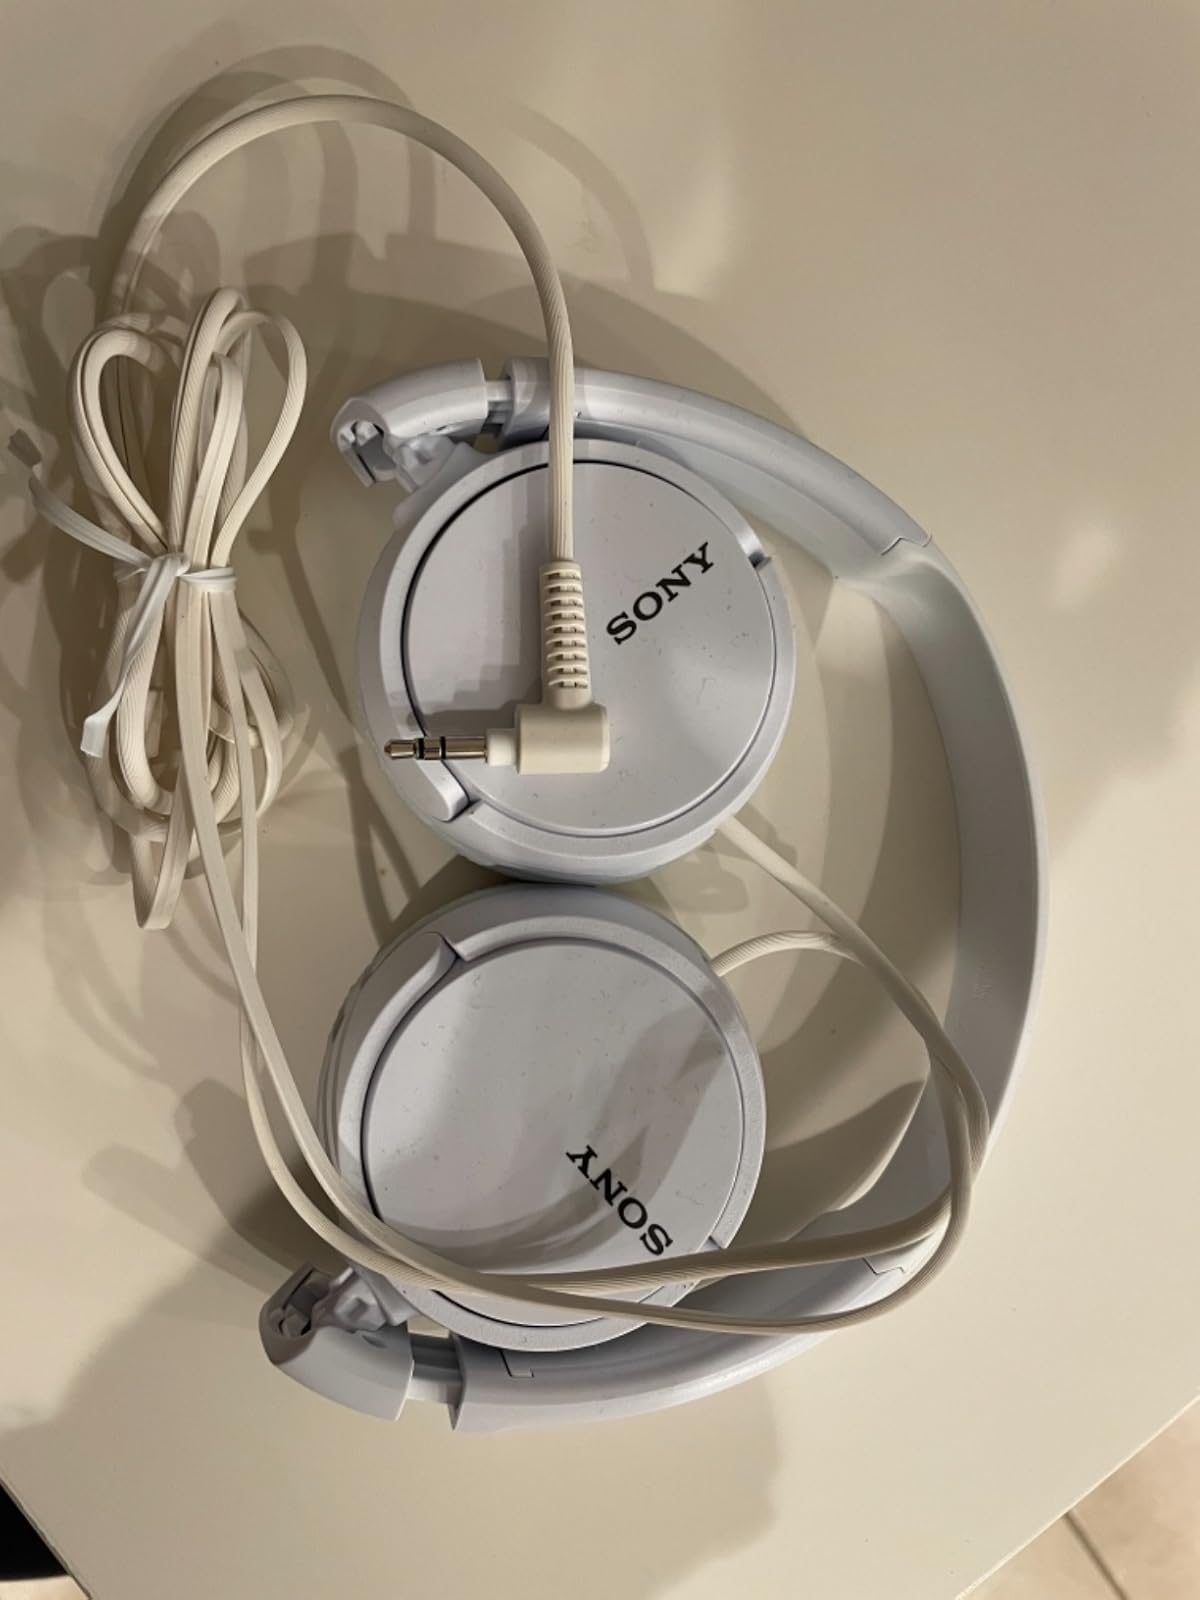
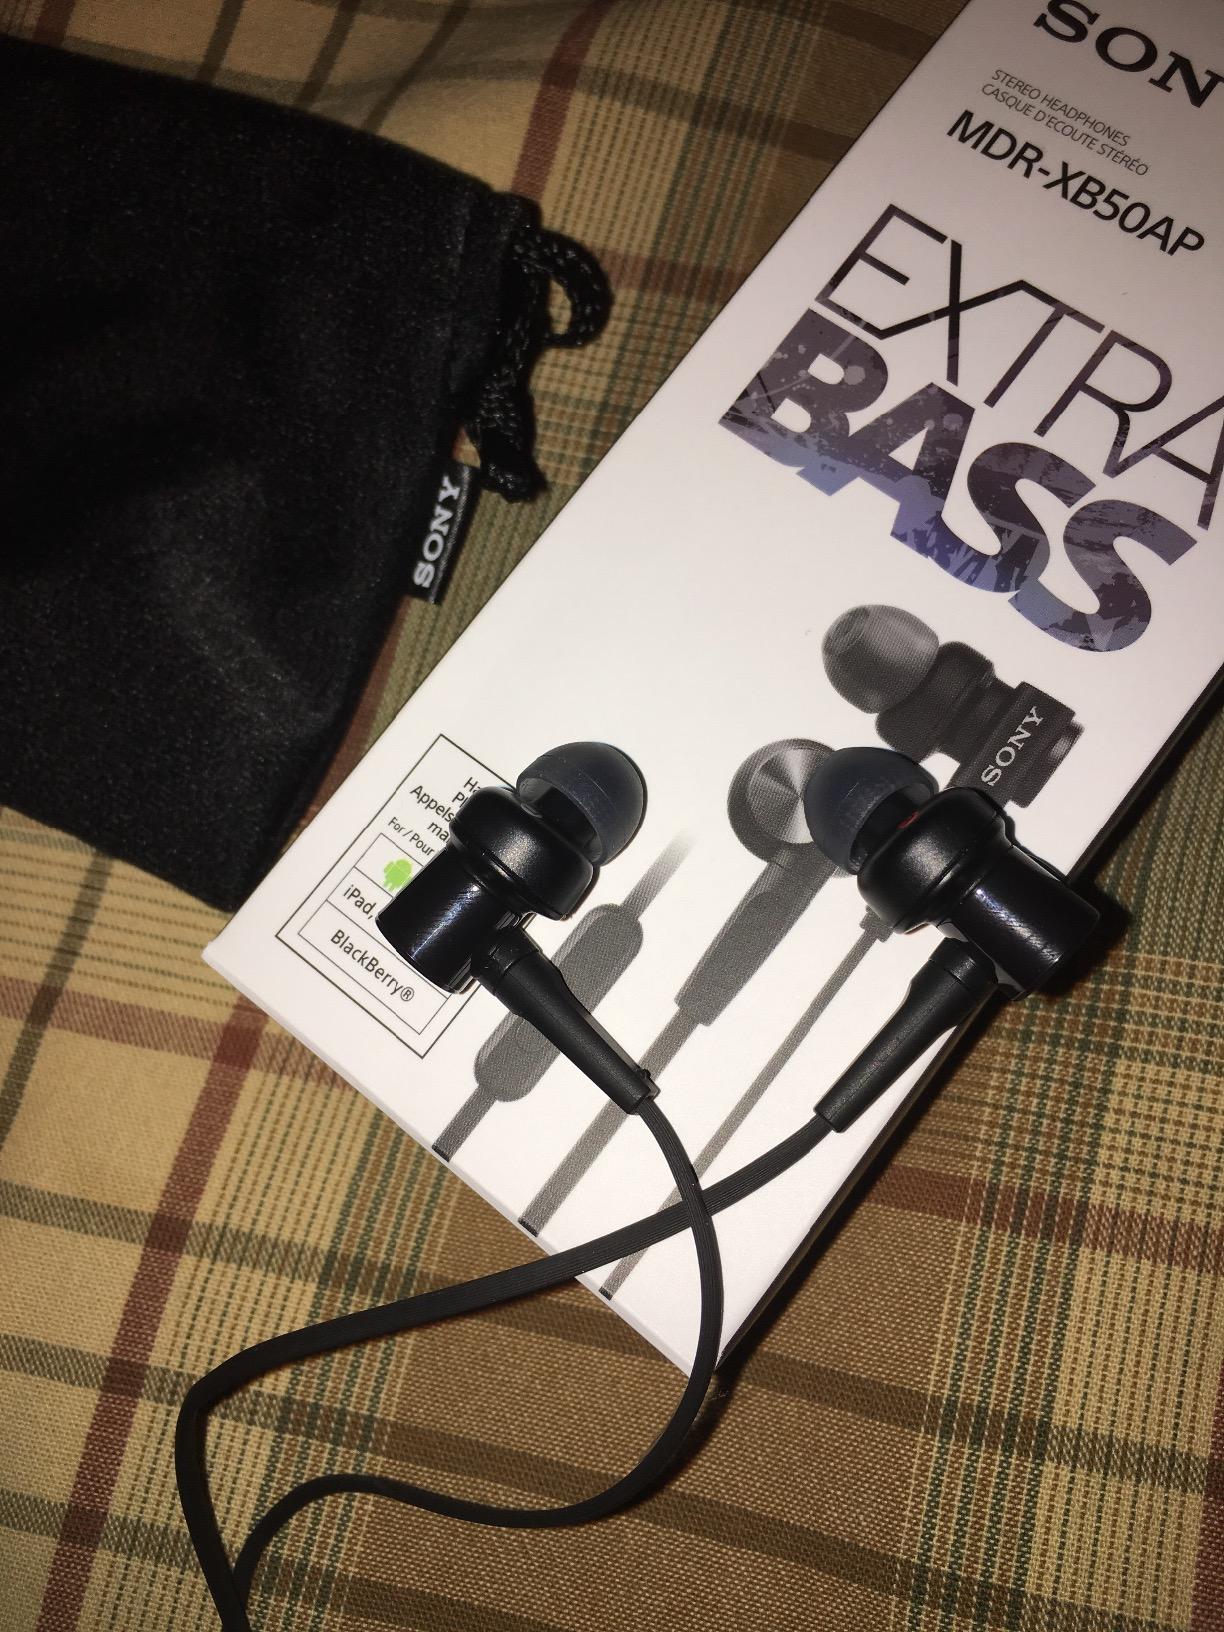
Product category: headphones
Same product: no